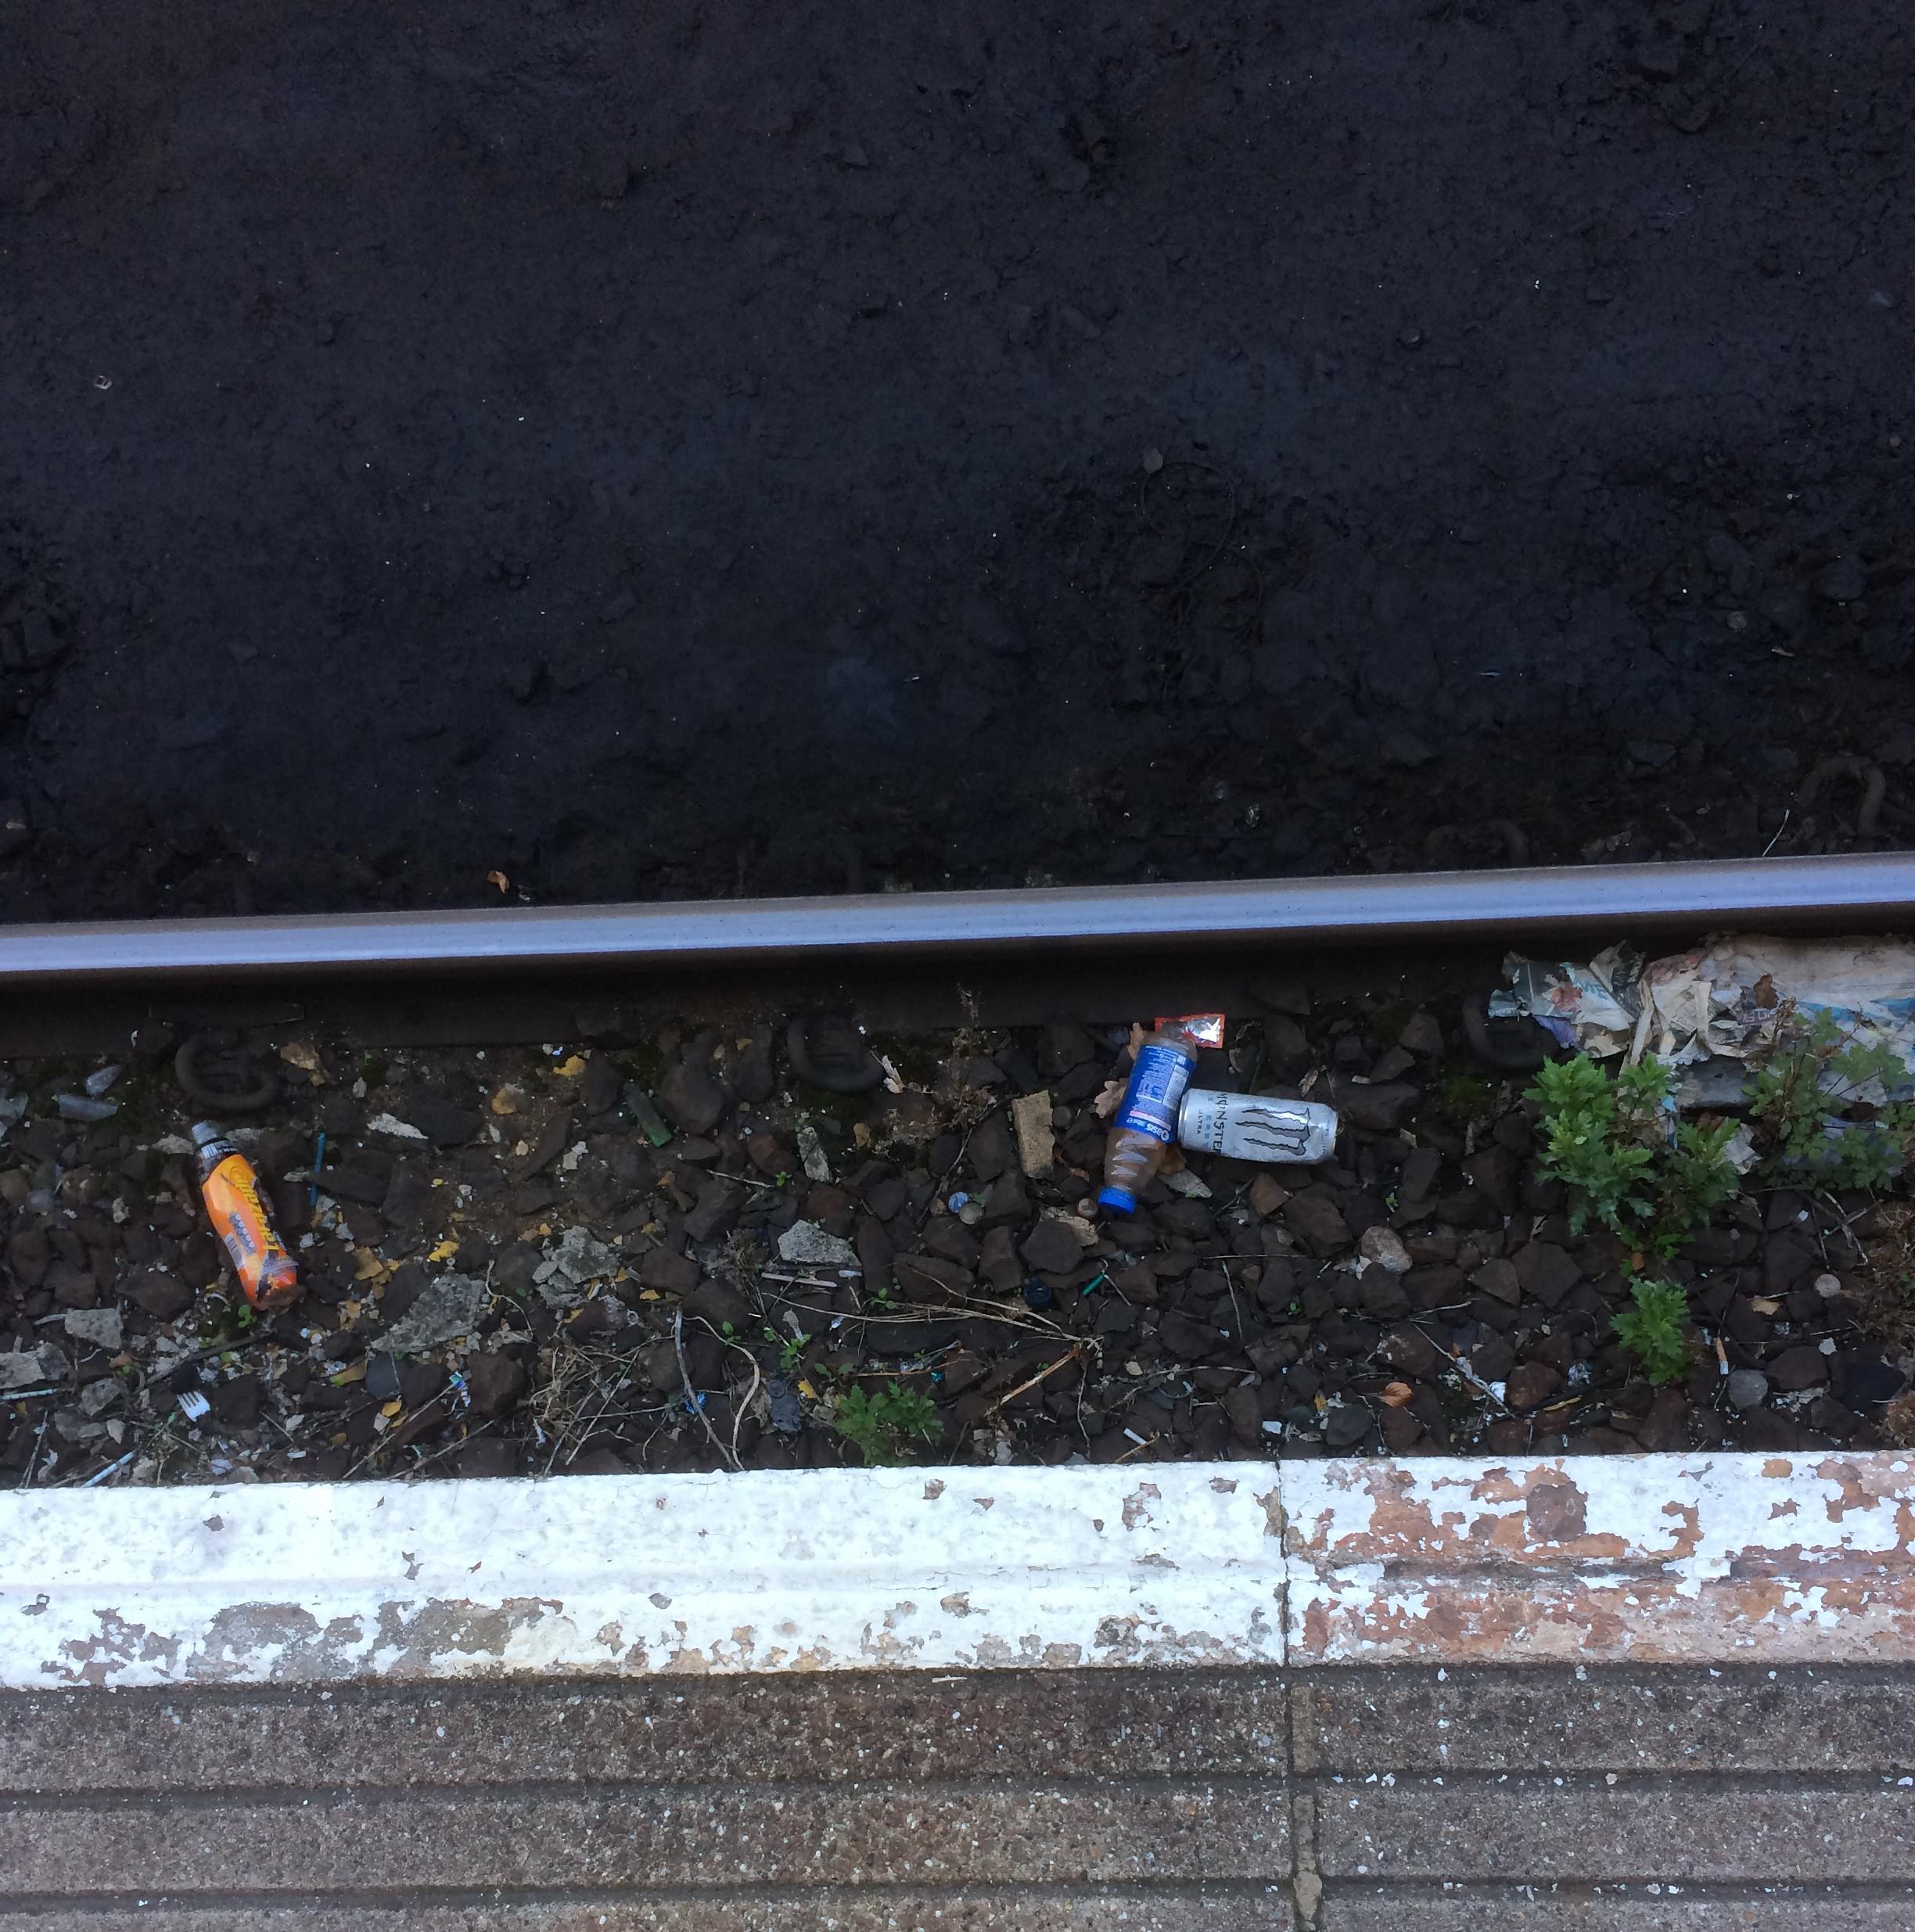
Object: Clear plastic bottle (Bottle)

Object: Clear plastic bottle (Bottle)

Object: Drink can (Can)

Object: Metal bottle cap (Bottle cap)

Object: Metal bottle cap (Bottle cap)

Object: Plastic bottle cap (Bottle cap)

Object: Plastic bottle cap (Bottle cap)

Object: Metal bottle cap (Bottle cap)

Object: Plastic utensils (Plastic utensils)

Object: Normal paper (Paper)

Object: Other plastic wrapper (Plastic bag & wrapper)

Object: Unlabeled litter (Unlabeled litter)

Object: Unlabeled litter (Unlabeled litter)

Object: Unlabeled litter (Unlabeled litter)

Object: Other plastic (Other plastic)

Object: Unlabeled litter (Unlabeled litter)

Object: Cigarette (Cigarette)